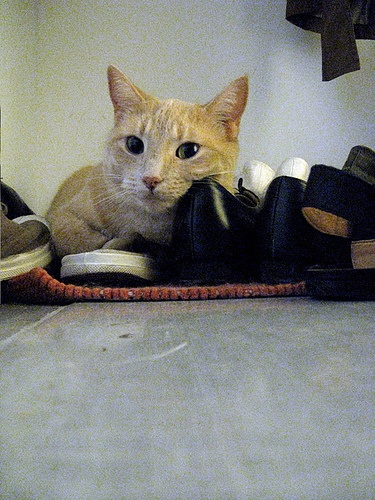
A cat is relaxing in a pile of shoes.
A cat is lying on top of several shoes.
a kitty laying in a closet on some shoes
A cat rubs its face on a pair of shoes.
An orange cat lays his head on a pair of shoes.